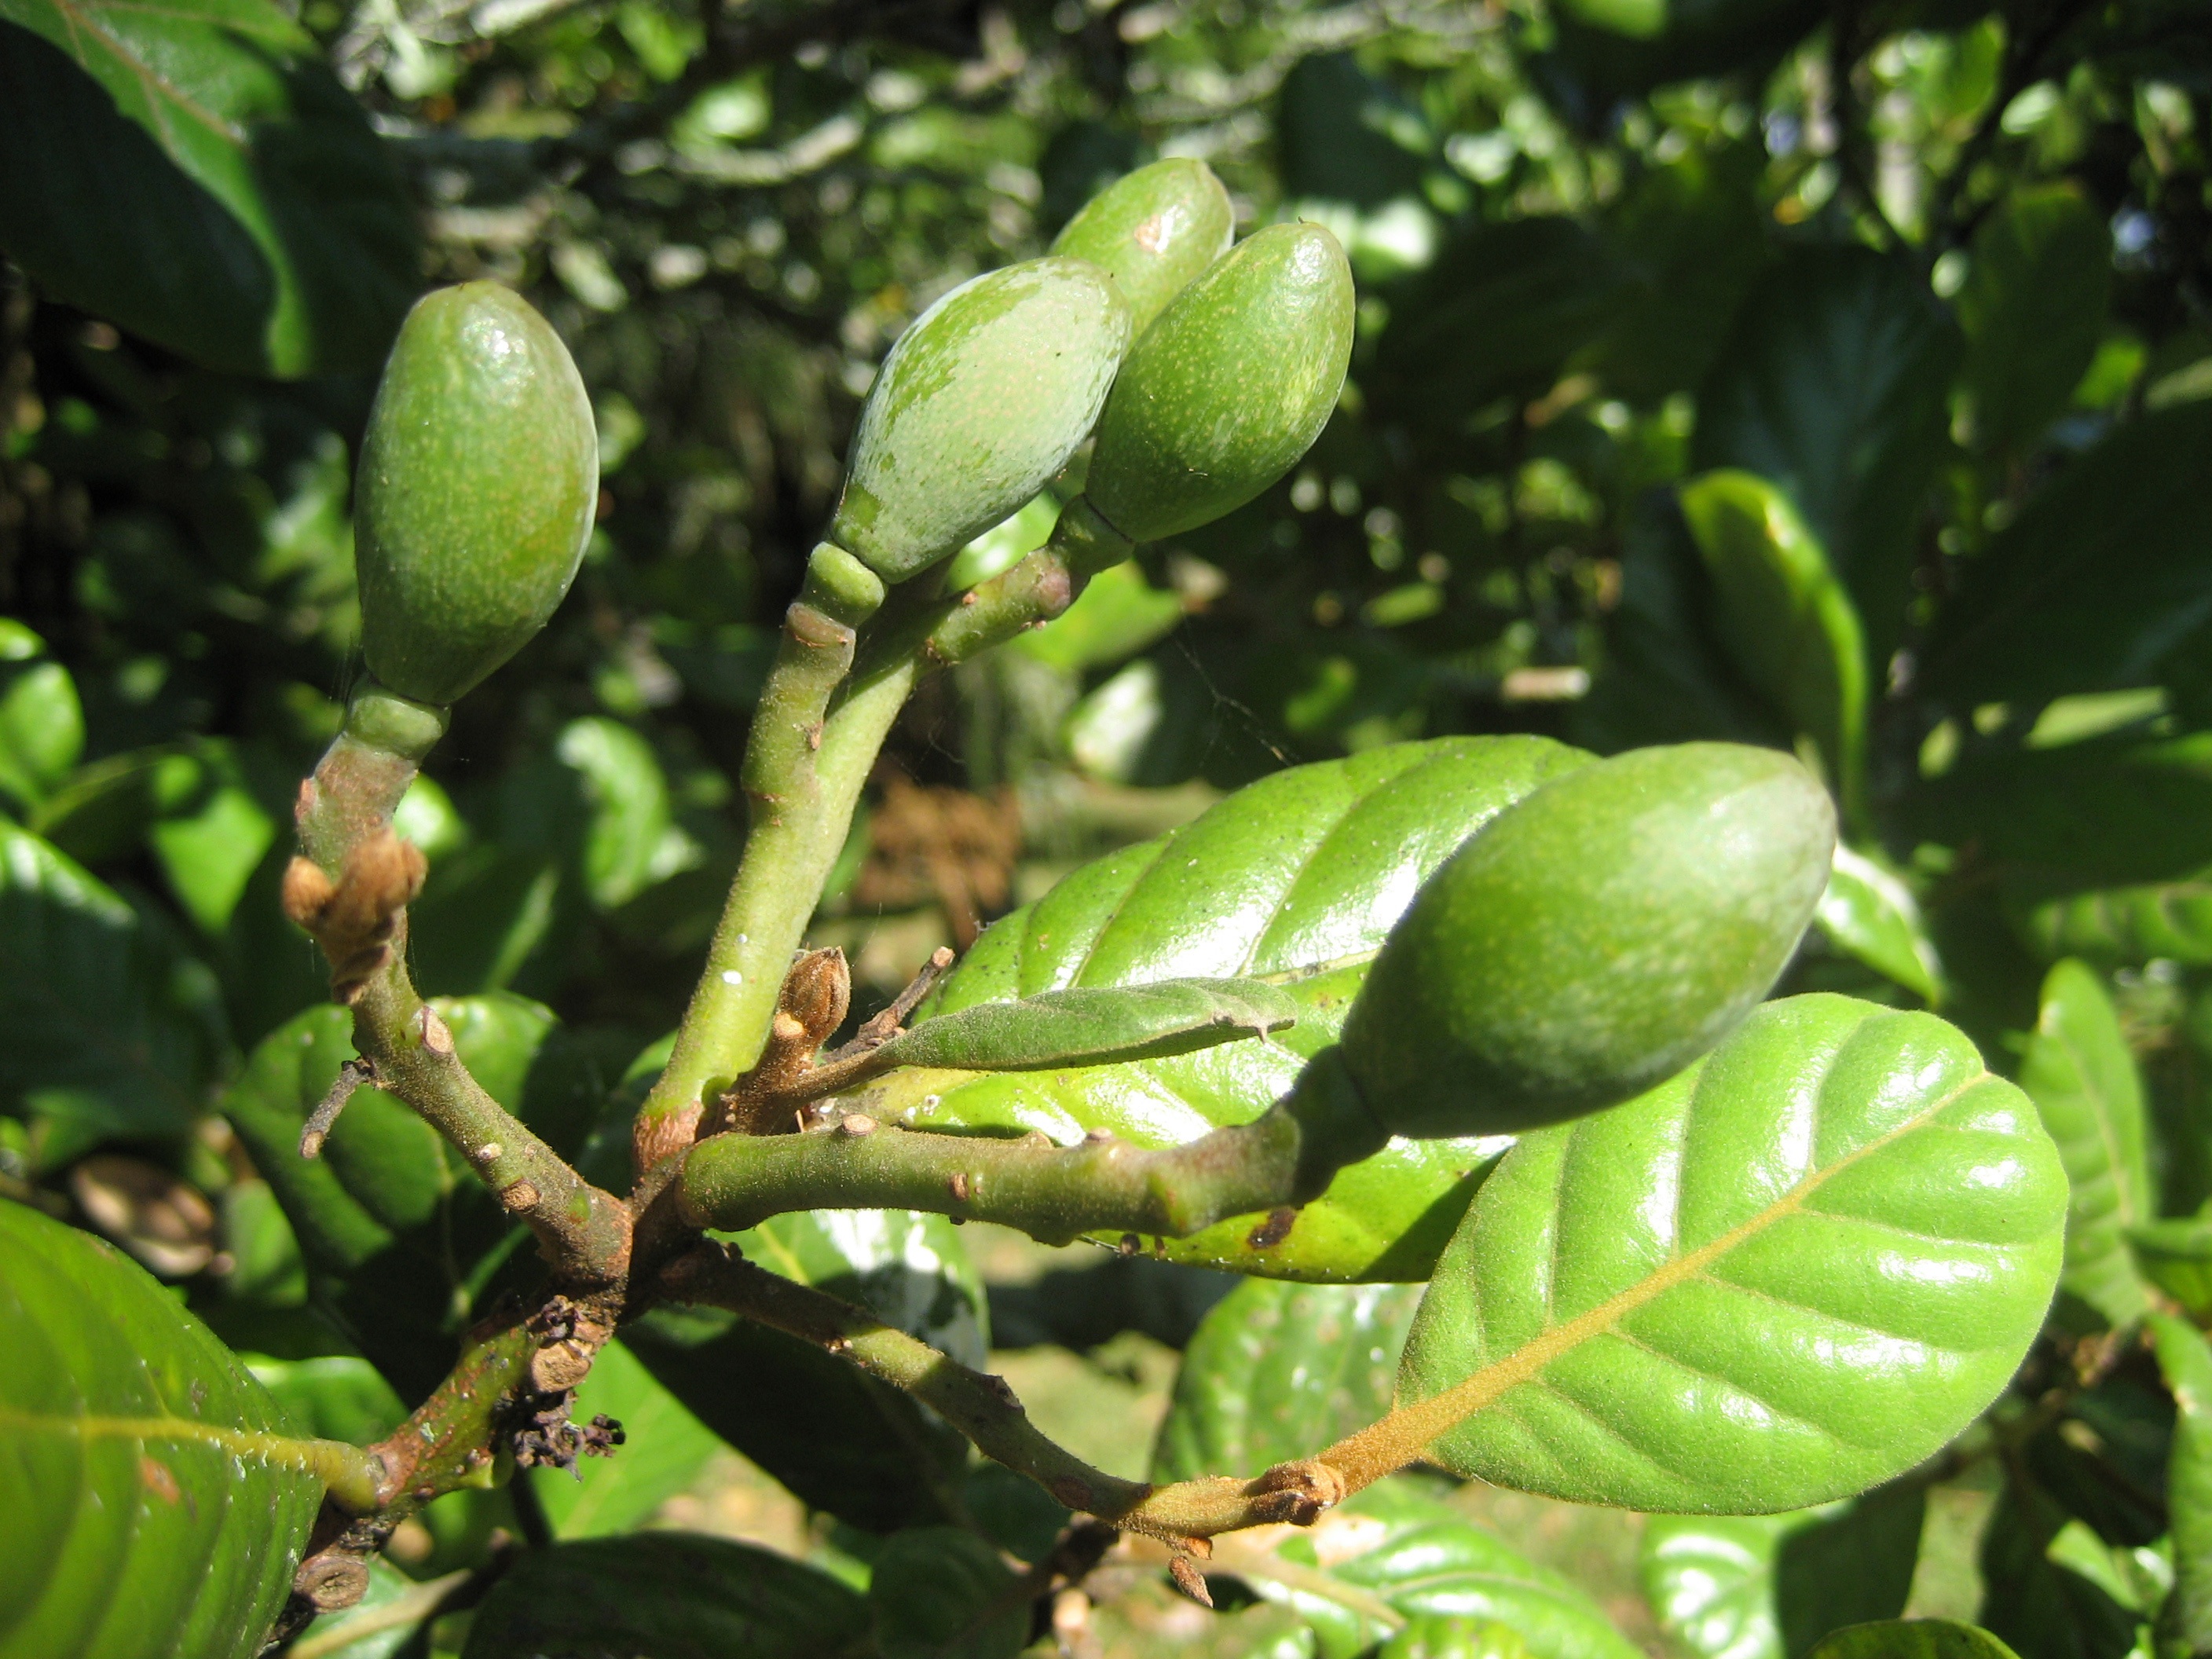
landscape, tree, nature, plant, sun, fruit, leaf, flower, decoration, food, green, produce, evergreen, park, botany, decor, flora, plants, trees, australia, native, sunny, background, shrub, new zealand, culture, citrus, green leaves, flowering plant, origin, green foliage, woody plant, land plant, small immature fruit, taraire, beilschmiedia tarairi, taraire lauraceae, botanical garden auckland